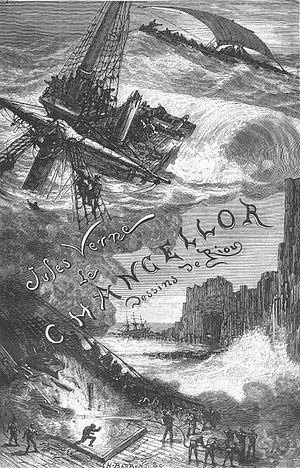
""Le Chancellor: Journal du passager J.-R. Kazallon"", Édouard Riou. This file was uploaded with Commonist."
Le Chancellor est un roman d'aventures de Jules Verne, paru en 1874. Il se présente comme le Journal du passager J.-R. Kazallon et raconte l'épopée des naufragés du navire anglais le Chancellor, entre le 27 septembre et le 27 janvier de l'année suivante.